Goat Rocks

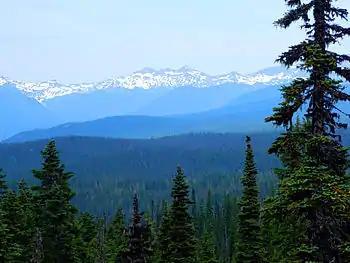
Goat Rocks volcano as seen from Mount Adams vicinity

Goat Rocks is a stratovolcano with a somewhat complicated eruptive history. It first became active approximately 3.2 million years ago during the Pliocene epoch, undergoing explosive eruptions that ejected silicic lava with highly felsic rocks like rhyolite. One of these events produced of tuff that remains, exposed, on the east flank of the existing mountain. This rhyolitic episode also produced the Devil's Horn caldera. The amount of rhyolite tuff exceeds .